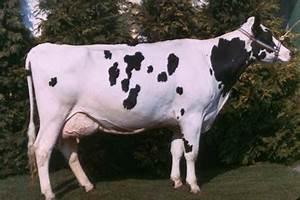
cow